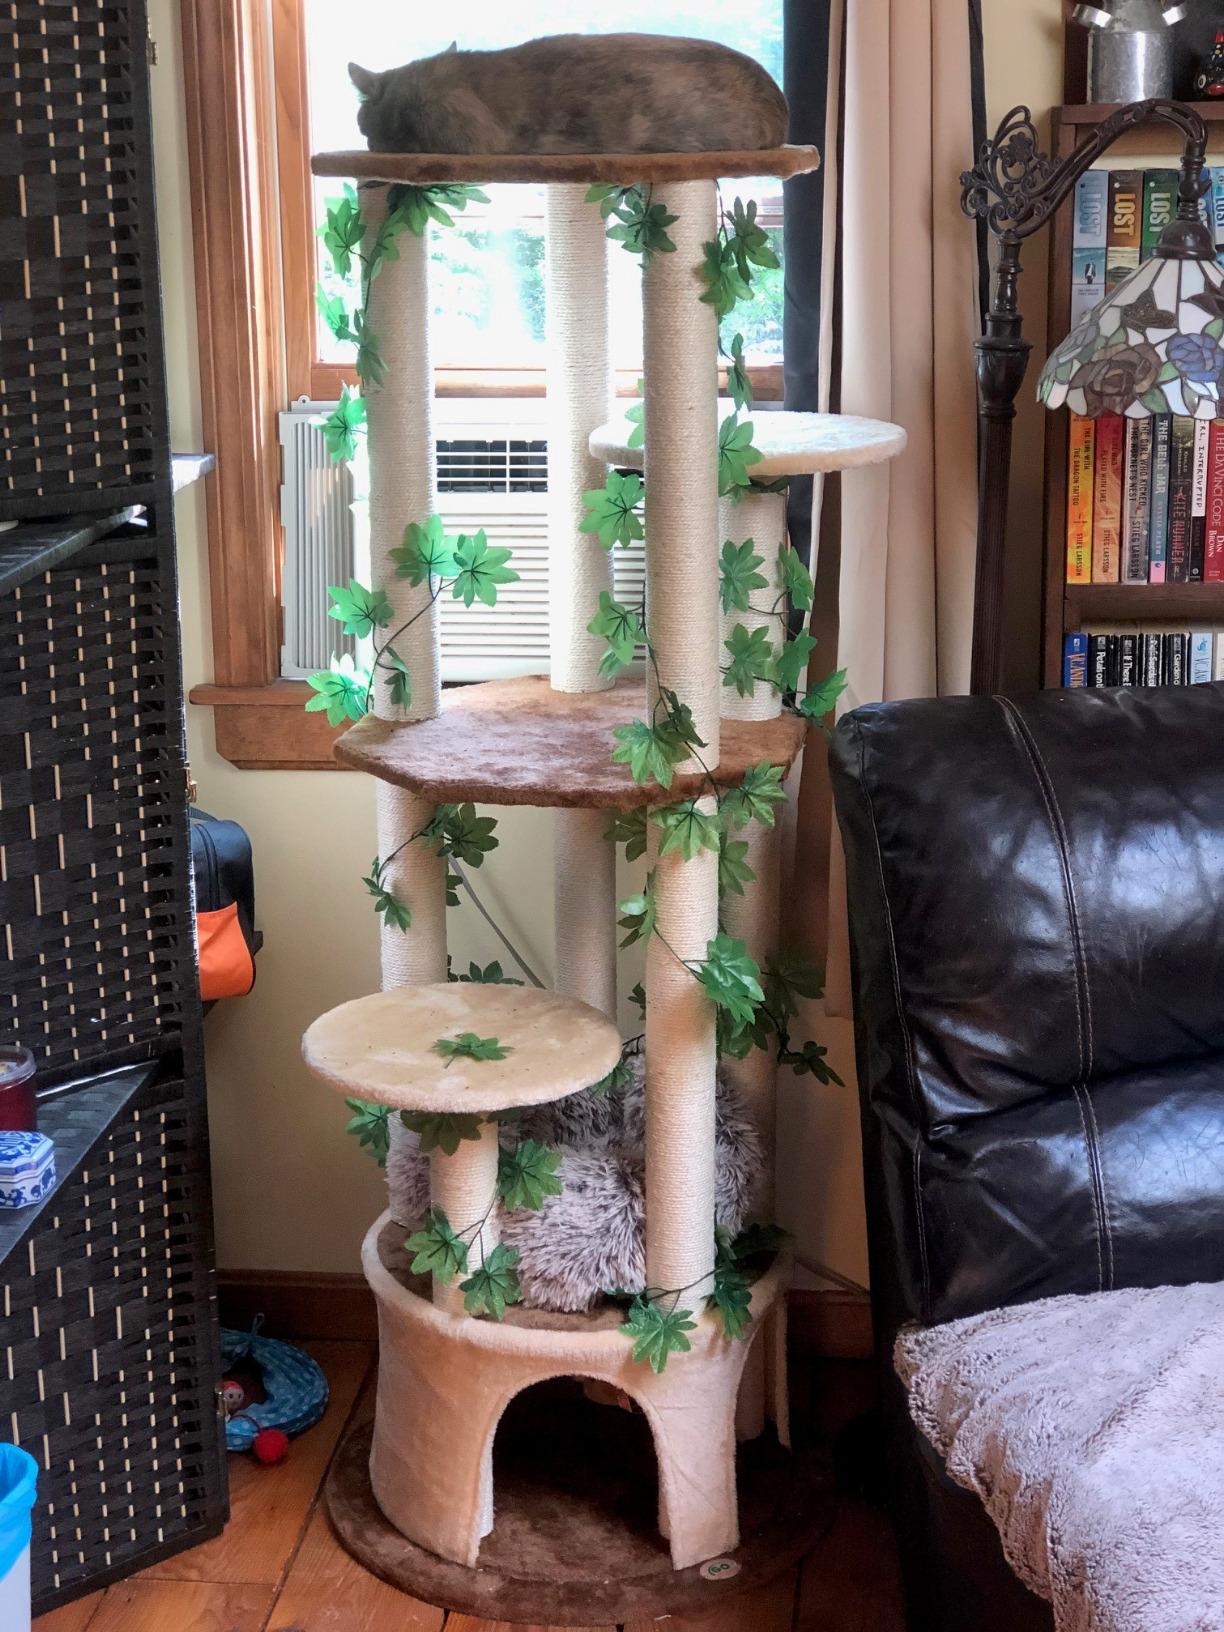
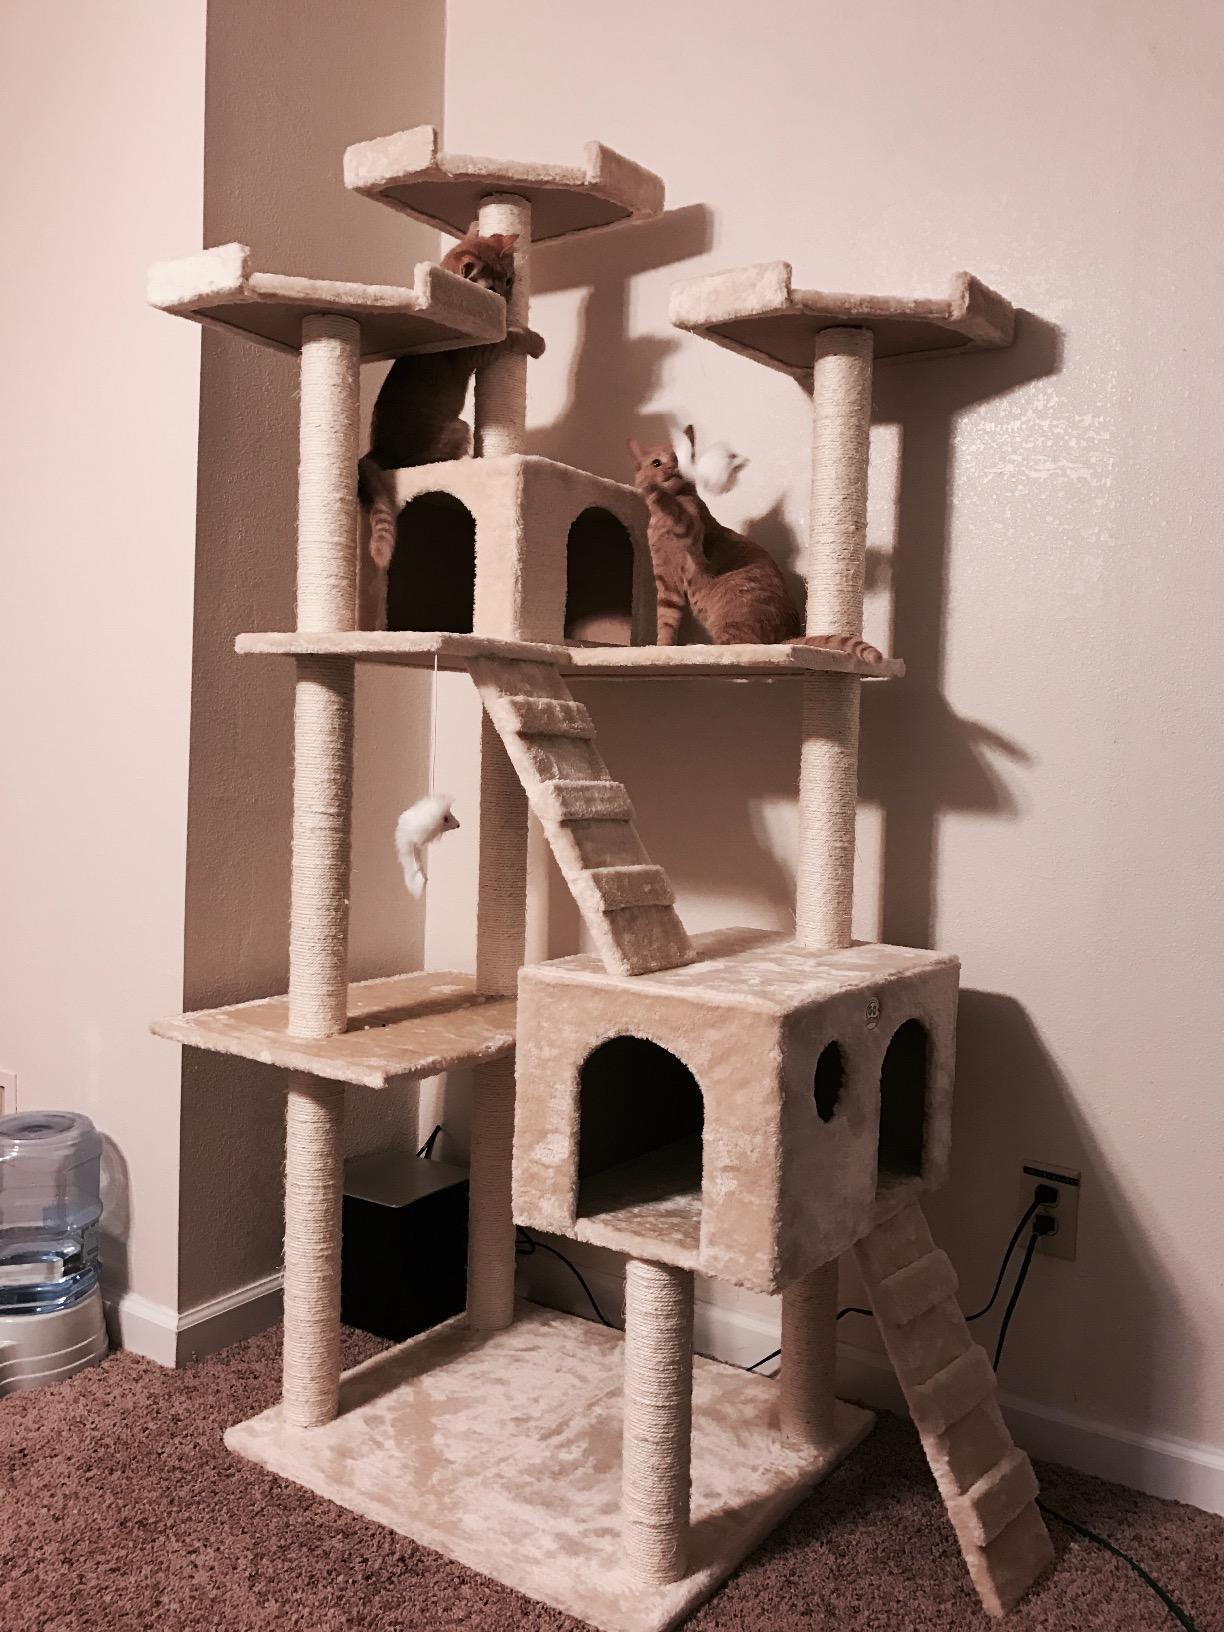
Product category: items_cat tree
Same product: no